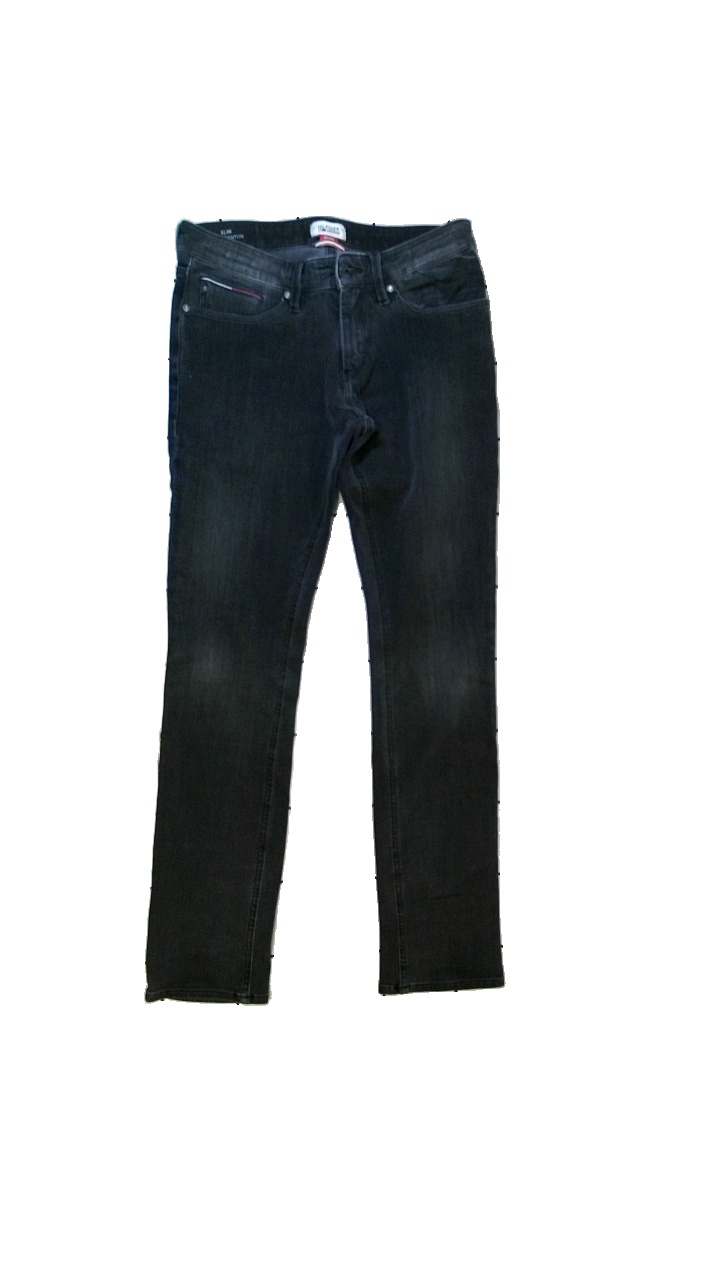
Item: Jeans (Ladies)
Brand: Hilfiger
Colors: Black
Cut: Regular
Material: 100% cotton
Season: All
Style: Denim
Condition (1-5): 3
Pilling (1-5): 5
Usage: Reuse
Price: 50-100